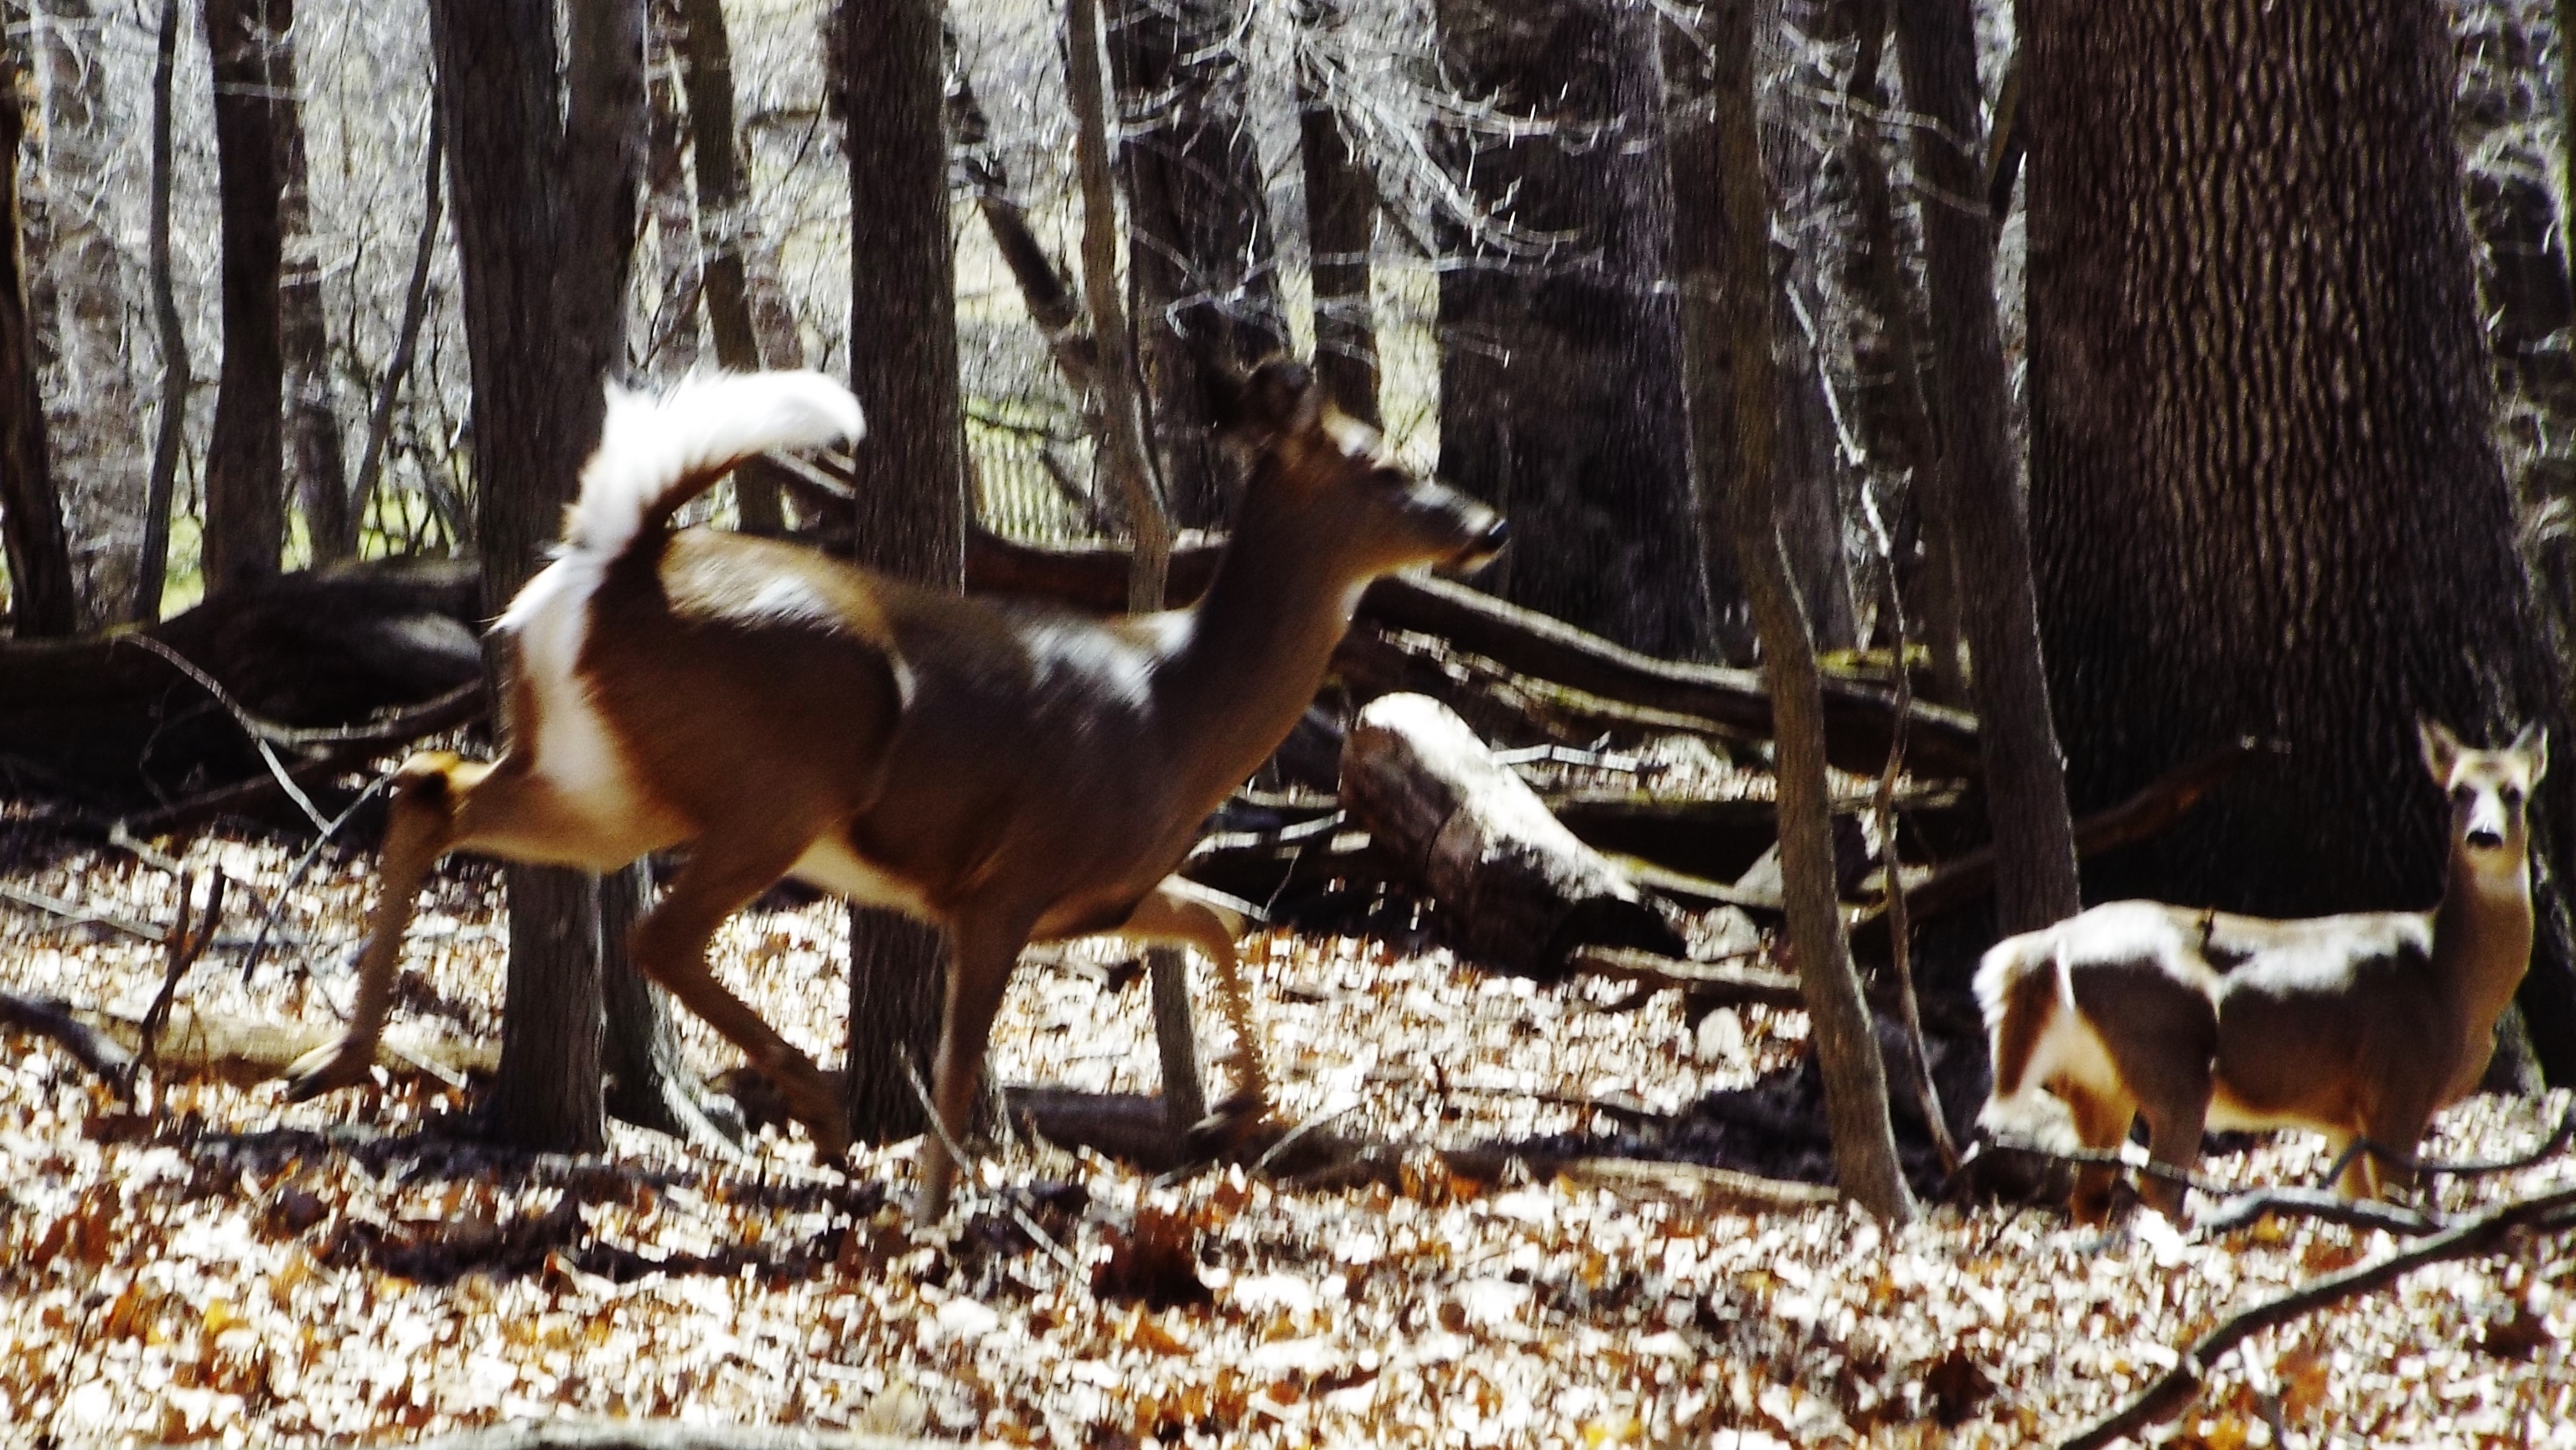
winter, wildlife, deer, mammal, fauna, goats